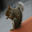
Label: squirrel